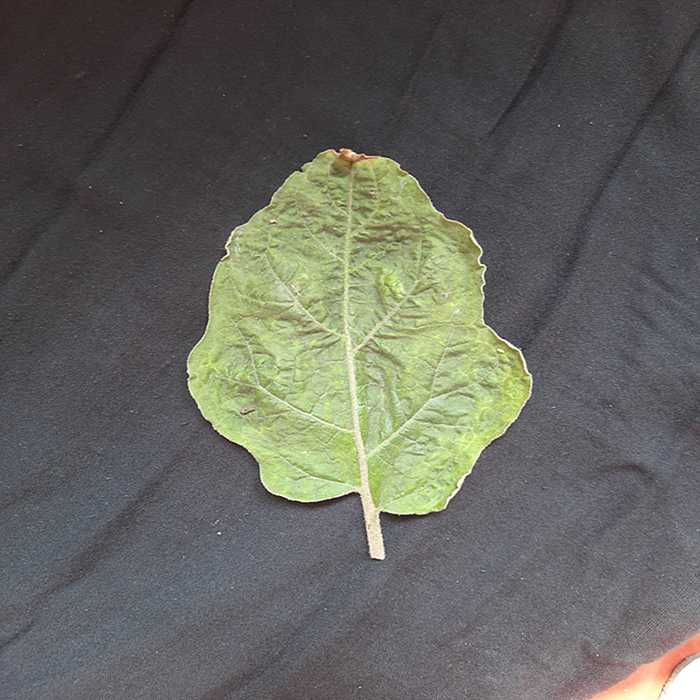
Plant: Eggplant
Label: Eggplant begomovirus